2011 NRL Grand Final

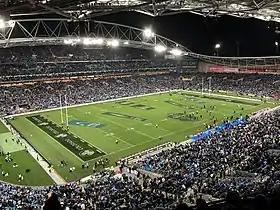
ANZ Stadium, where the match was played

The Manly Warringah Sea Eagles finished second on the competition ladder behind the Melbourne Storm accumulating 40 competition points, winning 18 of 24 matches and being undefeated at their traditional home ground Brookvale Oval. However, their run into the finals series threatened to be disrupted by suspensions arising from a wild brawl in a clash with Melbourne in the penultimate round of the season. Four Manly players received suspensions, including a three-match ban for key forward Glenn Stewart. Despite the suspensions, Manly qualified for the Grand Final with ease, defeating Queensland teams the North Queensland Cowboys 42–8 in the qualifying final and the Brisbane Broncos 26–14 in the preliminary after earning a weeks break. Steve Matai and Tony Williams were reported to the NRL's match review committee for incidents during the win over Brisbane, raising the prospect that they may be suspended for the Grand Final. However, the committee refused to charge Matai, while Williams' clean record enabled him to avoid a suspension by pleading guilty to a charge of effecting an unlawful high tackle. However, Manly would play the Grand Final without their co-captain Jason King, who suffered a pectoral injury in Round 22 of the season, and winger David Williams with a neck injury.